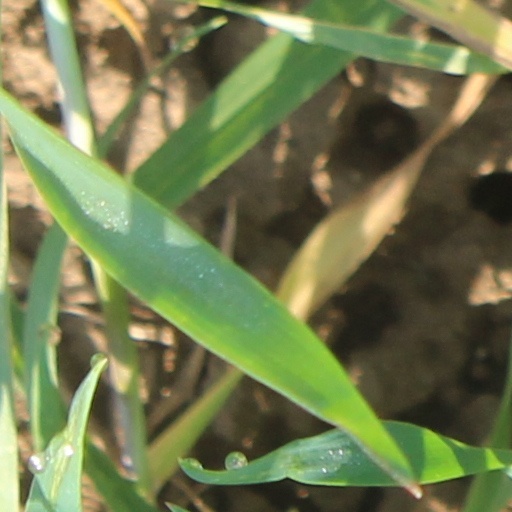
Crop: wheat